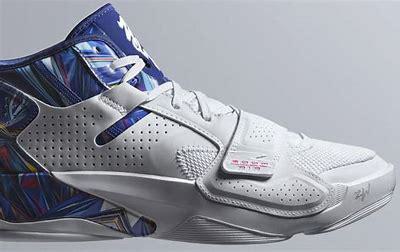
Brand: Jordan
Model: Zion 2